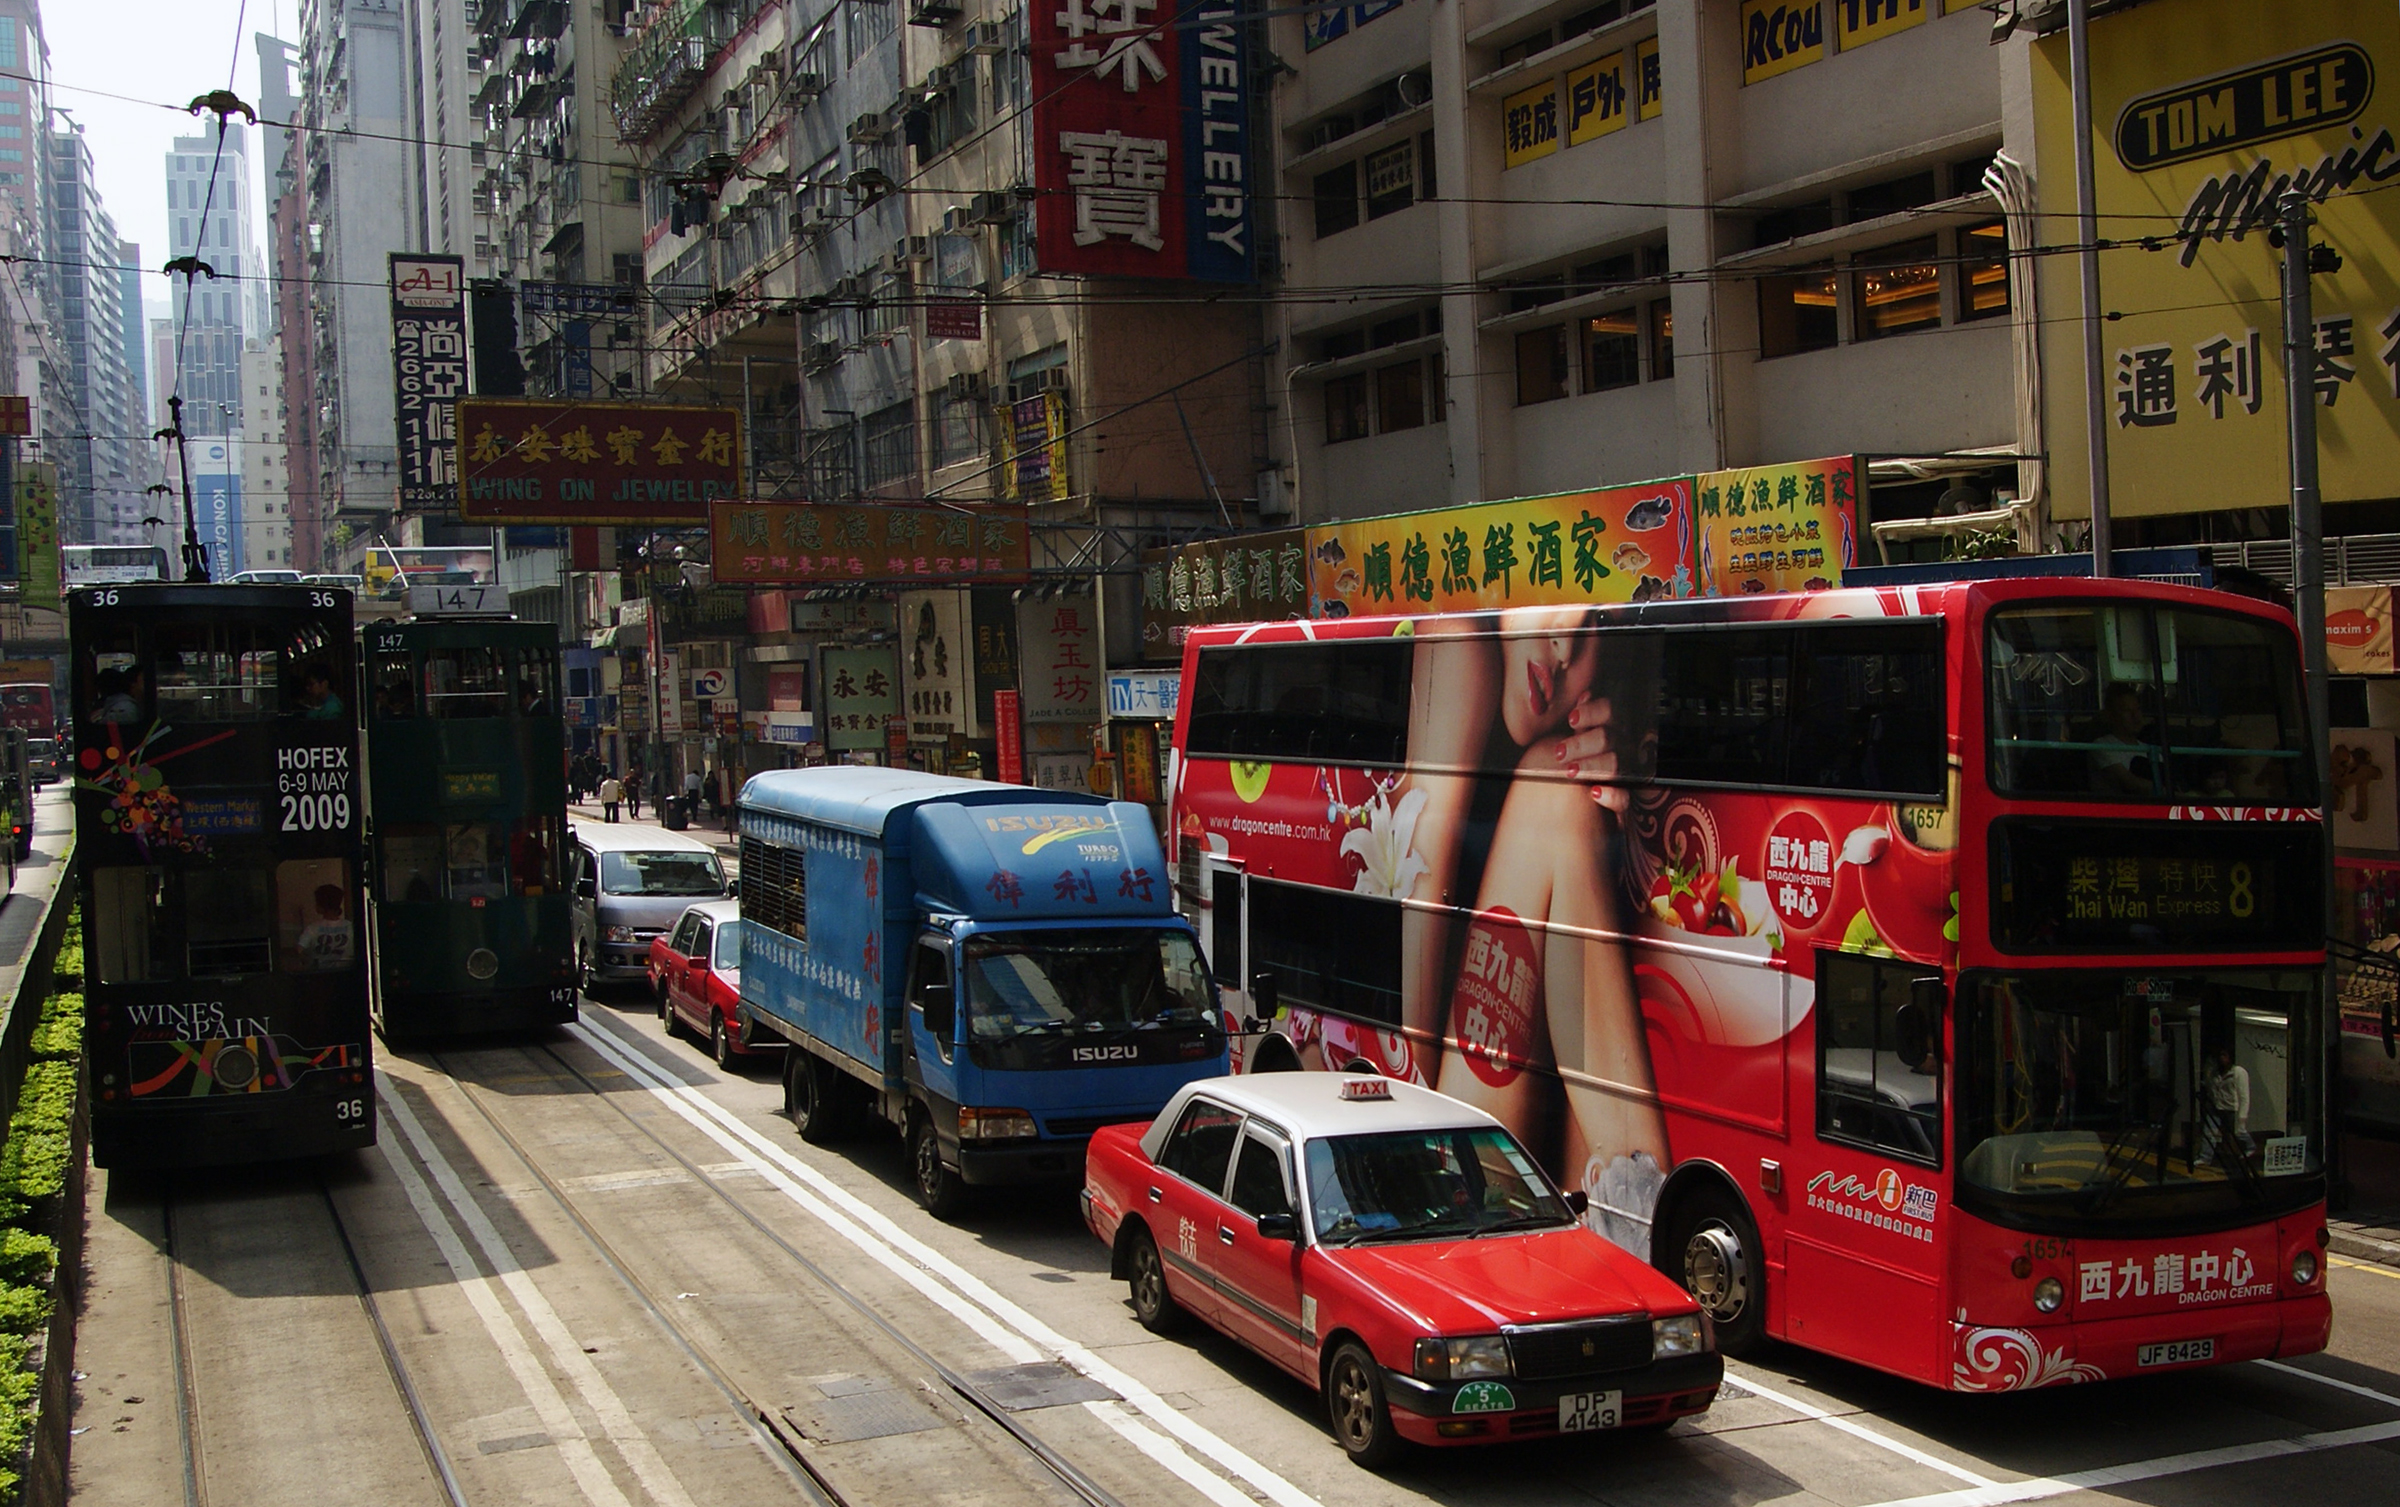
transport, vehicle, public transport, bus, hongkongsightseeing, hongkongtrams, land vehicle, mode of transport, metropolitan area